Harry Potter and the Order of the Phoenix (film)

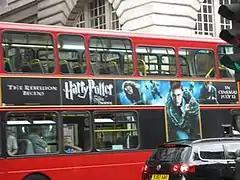
An advertisement for the film on a London double-decker bus.

The first trailer was released on 17 November 2006, attached to another WB film, "Happy Feet". It was made available online on 20 November 2006, on the "Happy Feet" website. The international trailer debuted online on 22 April 2007 at 14:00 UTC. On 4 May 2007, the US trailer was shown before "Spider-Man 3".